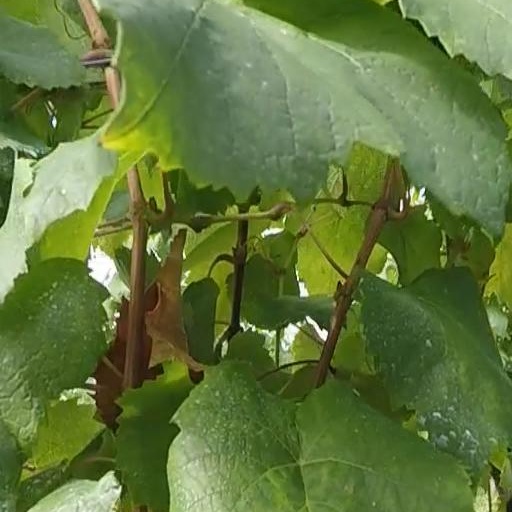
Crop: grape